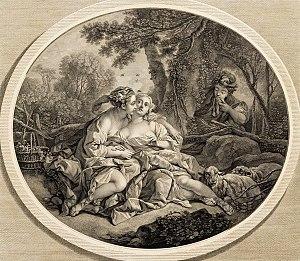
Louis-Simon Lempereur, né le 16 mai 1728 à Paris où il est mort le 5 avril 1808, est un graveur d'interprétation au burin, français.